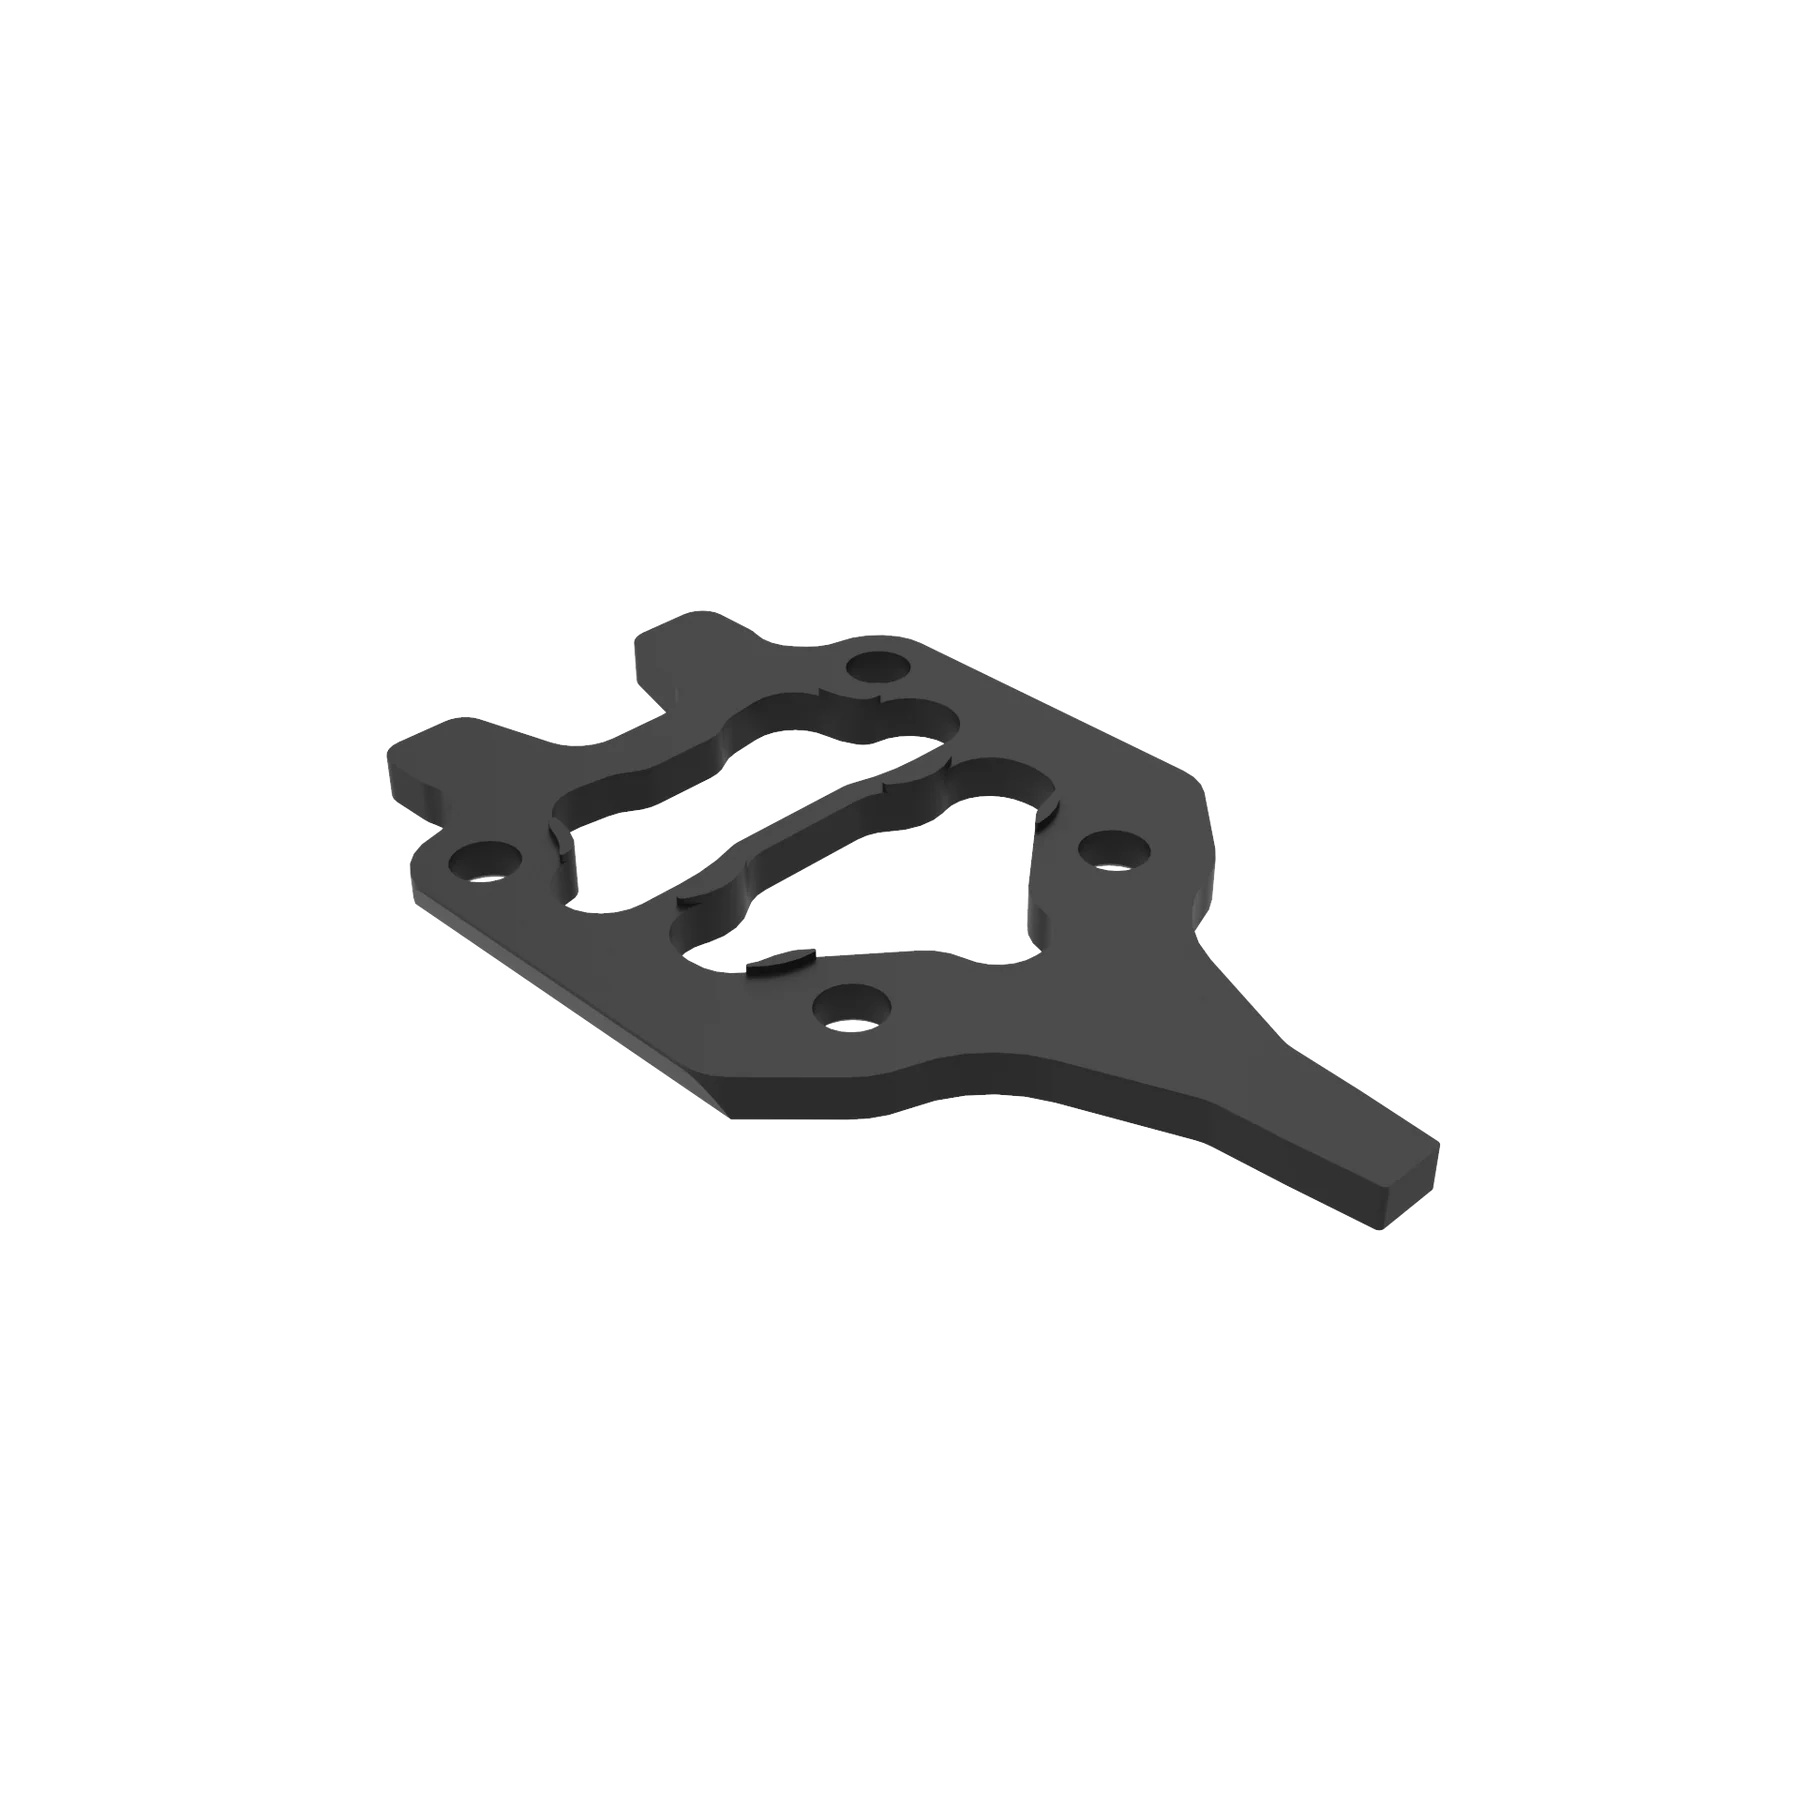
ATK AL18 Toe Shim Speed
Fine-tune your ski mountaineering setup with ATK's Toe Shims, specifically designed to enhance the performance and customization of your bindings. These lightweight shims offer added adjustment options, allowing you to reduce the heel-toe drop of your bindings. Let's delve into the key features that make ATK's Toe Shims an essential accessory for many backcountry skiers. Key features: To match your skiing style: Weighing a mere 10 grams, ATK's Toe Shims add negligible weight to your setup, ensuring you can maintain agility and freedom of movement on the slopes. By reducing the heel-toe drop by 4mm it also offers an interesting option to better match your position on skis to your bindings. ATK's Toe Shims offer improved performance by providing a more personalized connection between you and your bindings. Perfect fit compatibility: This ATK toe shim is compatible with all the bindings featuring the Speed Toe Piece: Timepacer 12, Haute Route (24-25 version), Crest 10 (24-25 version), RT 11 EVO, Raider 10 SL, Raider 12 SL, Freeraider 14 SL. Its design ensures a hassle-free installation process and does not interfere with the aesthetics of the product.
Brand: ATK
Category: Sporting Goods > Outdoor Recreation > Winter Sports & Activities > Skiing & Snowboarding > Ski Binding Parts